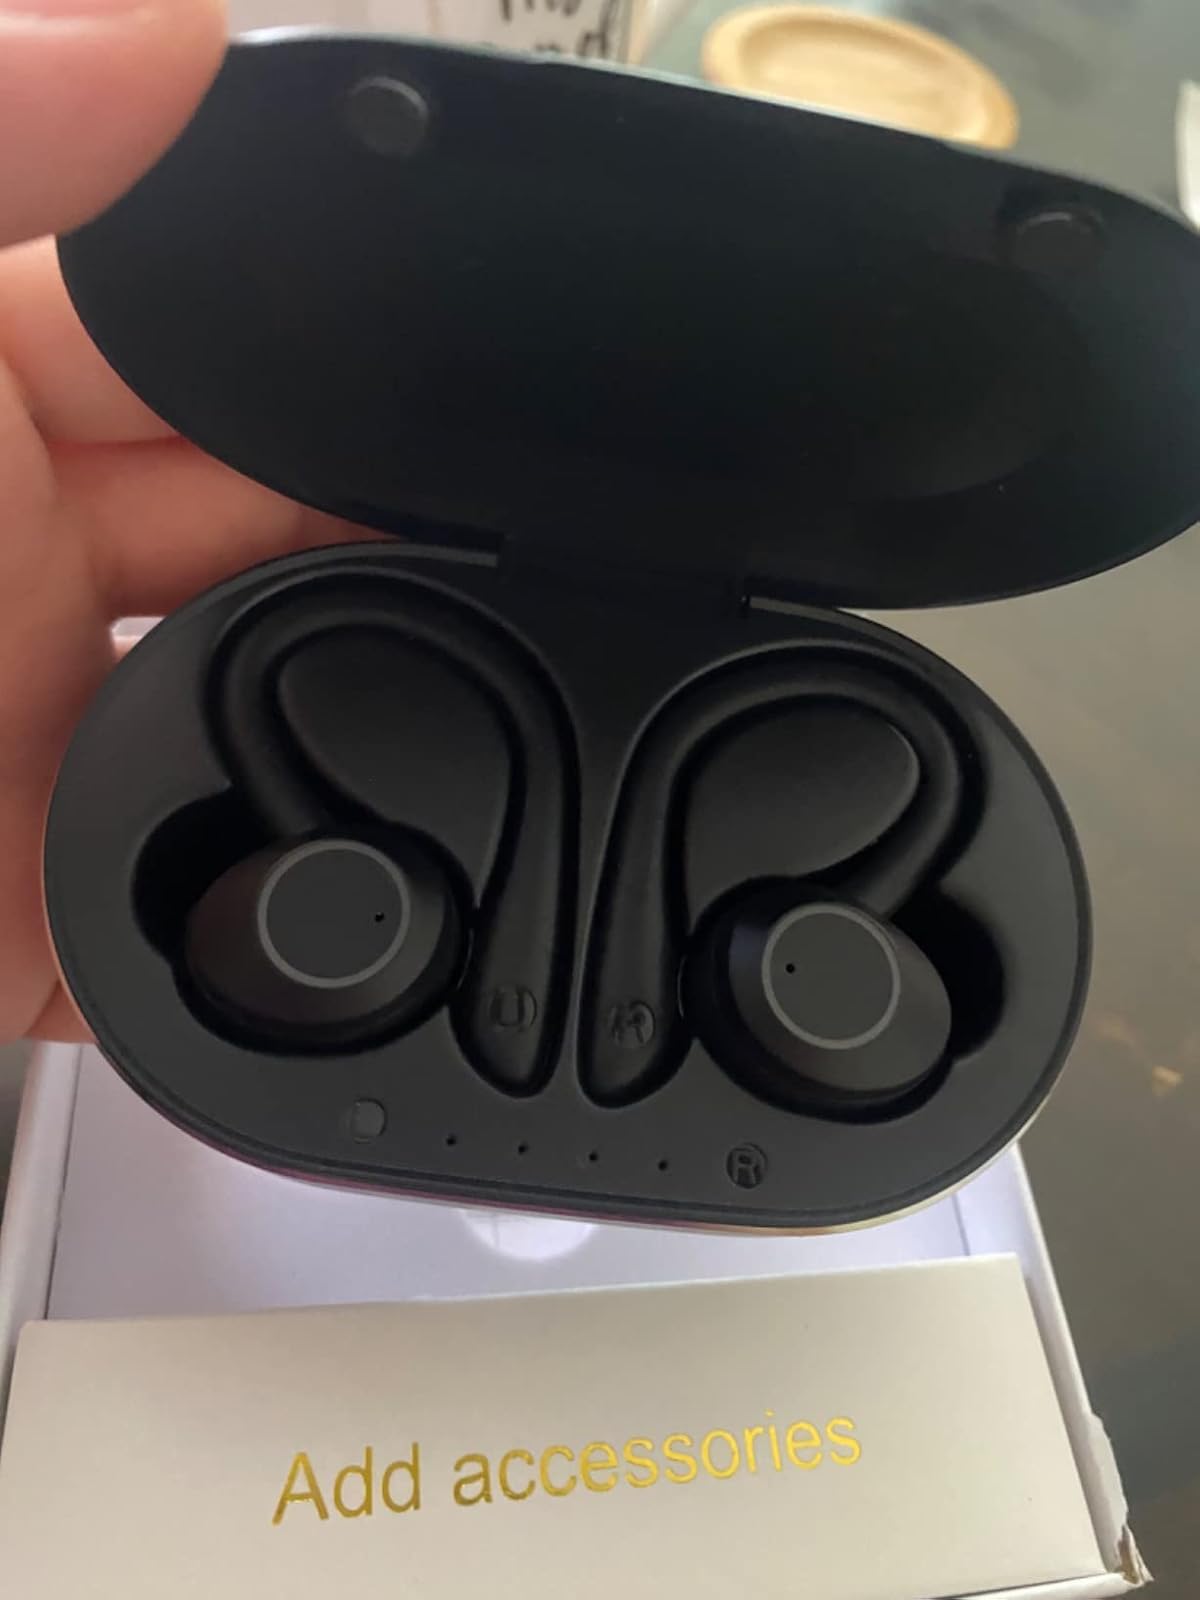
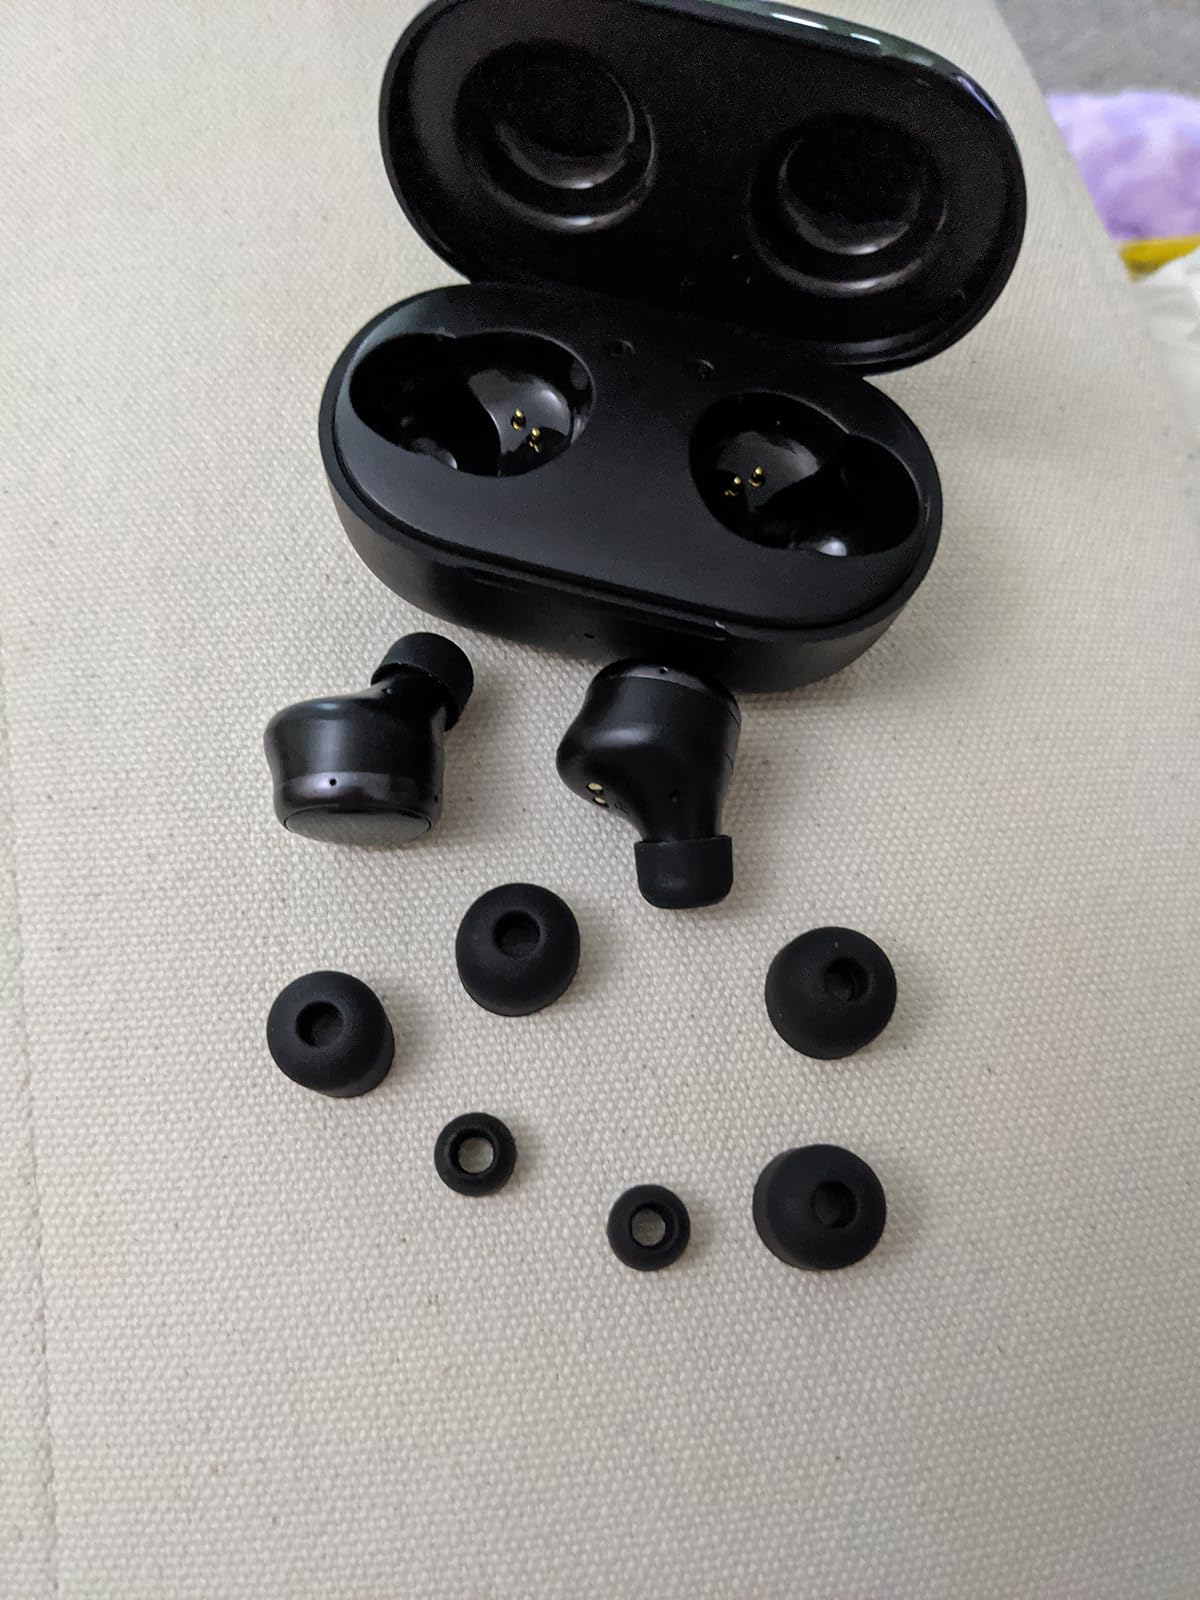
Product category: earbuds
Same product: no